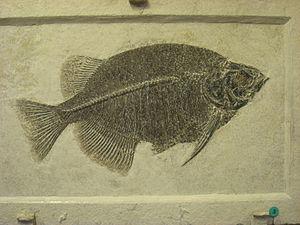
Les poissons ostéoglossiformes forment un ordre aux caractères relativement primitifs parmi les actinoptérygiens.